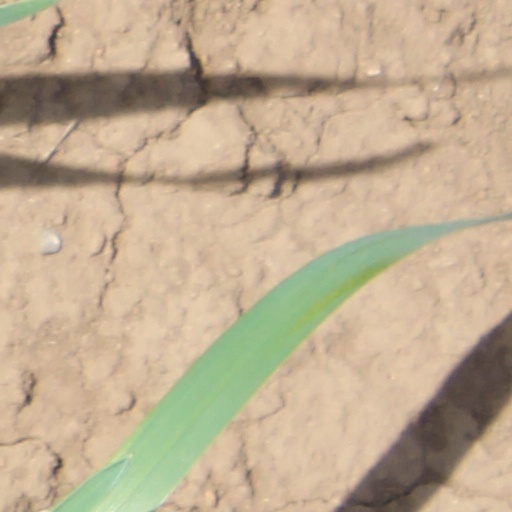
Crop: wheat